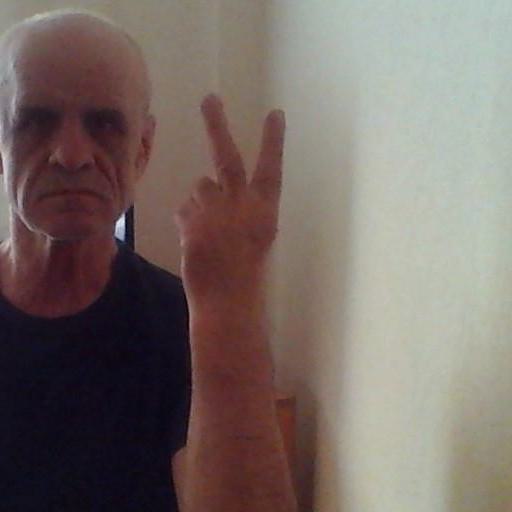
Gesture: peace_inverted